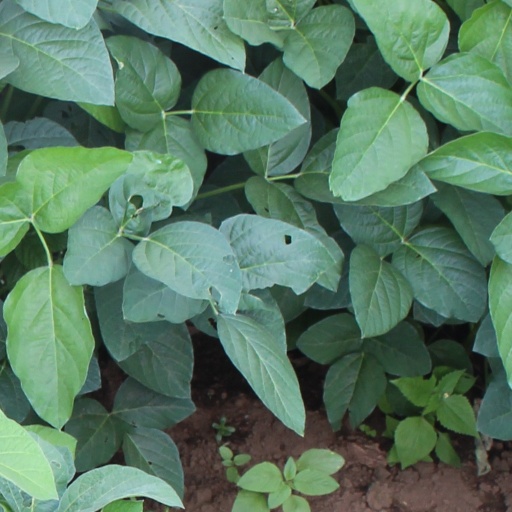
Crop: soybean